Kulkarni Chaukatla Deshpande

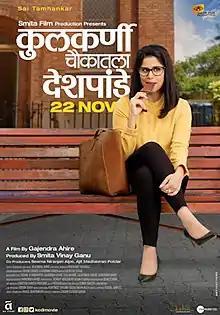
First look poster

Kulkarni Chaukatla Deshpande is an Indian Marathi language drama film written and directed by Gajendra Ahire and produced by Smita Vinay Ganu under the banner of Smita Film Production. The film is co produced by Ajit Madhavrao Potdar and Seema Niranjan Alpe. The film stars Sai Tamhankar in title role of 'Kulkarni Chaukatla Deshpande', who is a rebellious middle class girl, the film focuses on her relationships and unfolds the journey of different relations on the path of her life. The film also features Rajesh Shringarpure, Nikhil Ratnparkhi and Neena Kulkarni in pivotal role. The film was released on 22 November 2019.